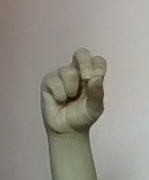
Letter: gaaf